Indian Larry

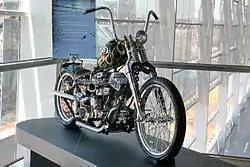
"Chain of Mystery": the last chopper that Larry and crew built (2004); shown here during a temporary exhibit. As Larry described it, "You don't see bikes like this that often. That's what I shoot for, something that's just mind-bending".

Both bike builders met in Pittsburgh, and then spent three days riding through Pennsylvania, West Virginia, Virginia, and North Carolina to arrive at the Liquid Steel Classic and Custom Bike Series bike show in Concord, North Carolina, north of Charlotte. Larry was scheduled to perform stunts at the event the afternoon of August 28, 2004, such as riding through a tunnel-of-flames.